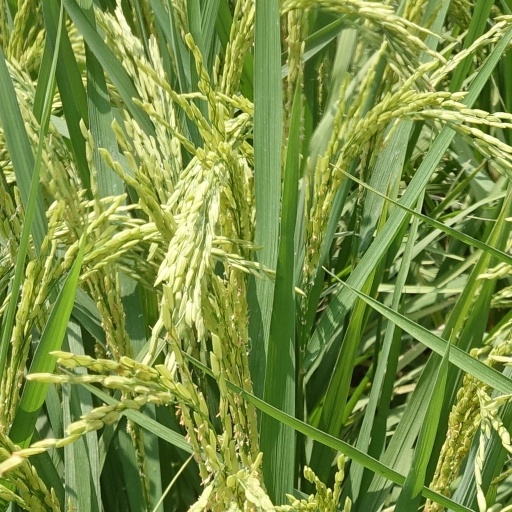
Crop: rice